Belfast Blitz

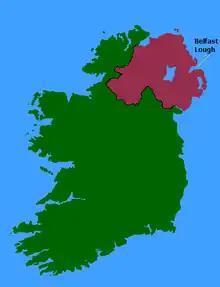
A map showing the location of Belfast Lough

On Easter Tuesday, 15 April 1941, spectators watching a football match at Windsor Park noticed a lone Luftwaffe Junkers Ju 88 aircraft circling overhead.